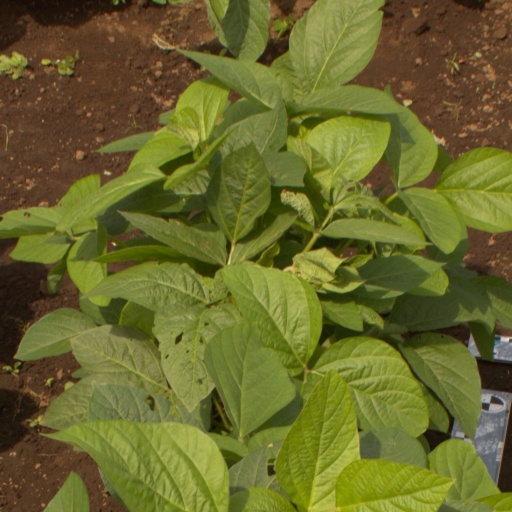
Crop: soybean